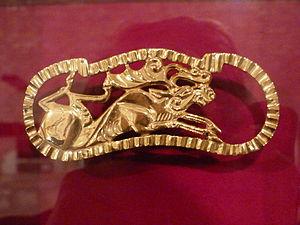
La kourgane de Iessik est un site funéraire du sud-est du Kazakhstan, situé près de la ville de Iessik dans l’oblys d'Almaty et découvert en 1969.